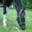
Label: horse